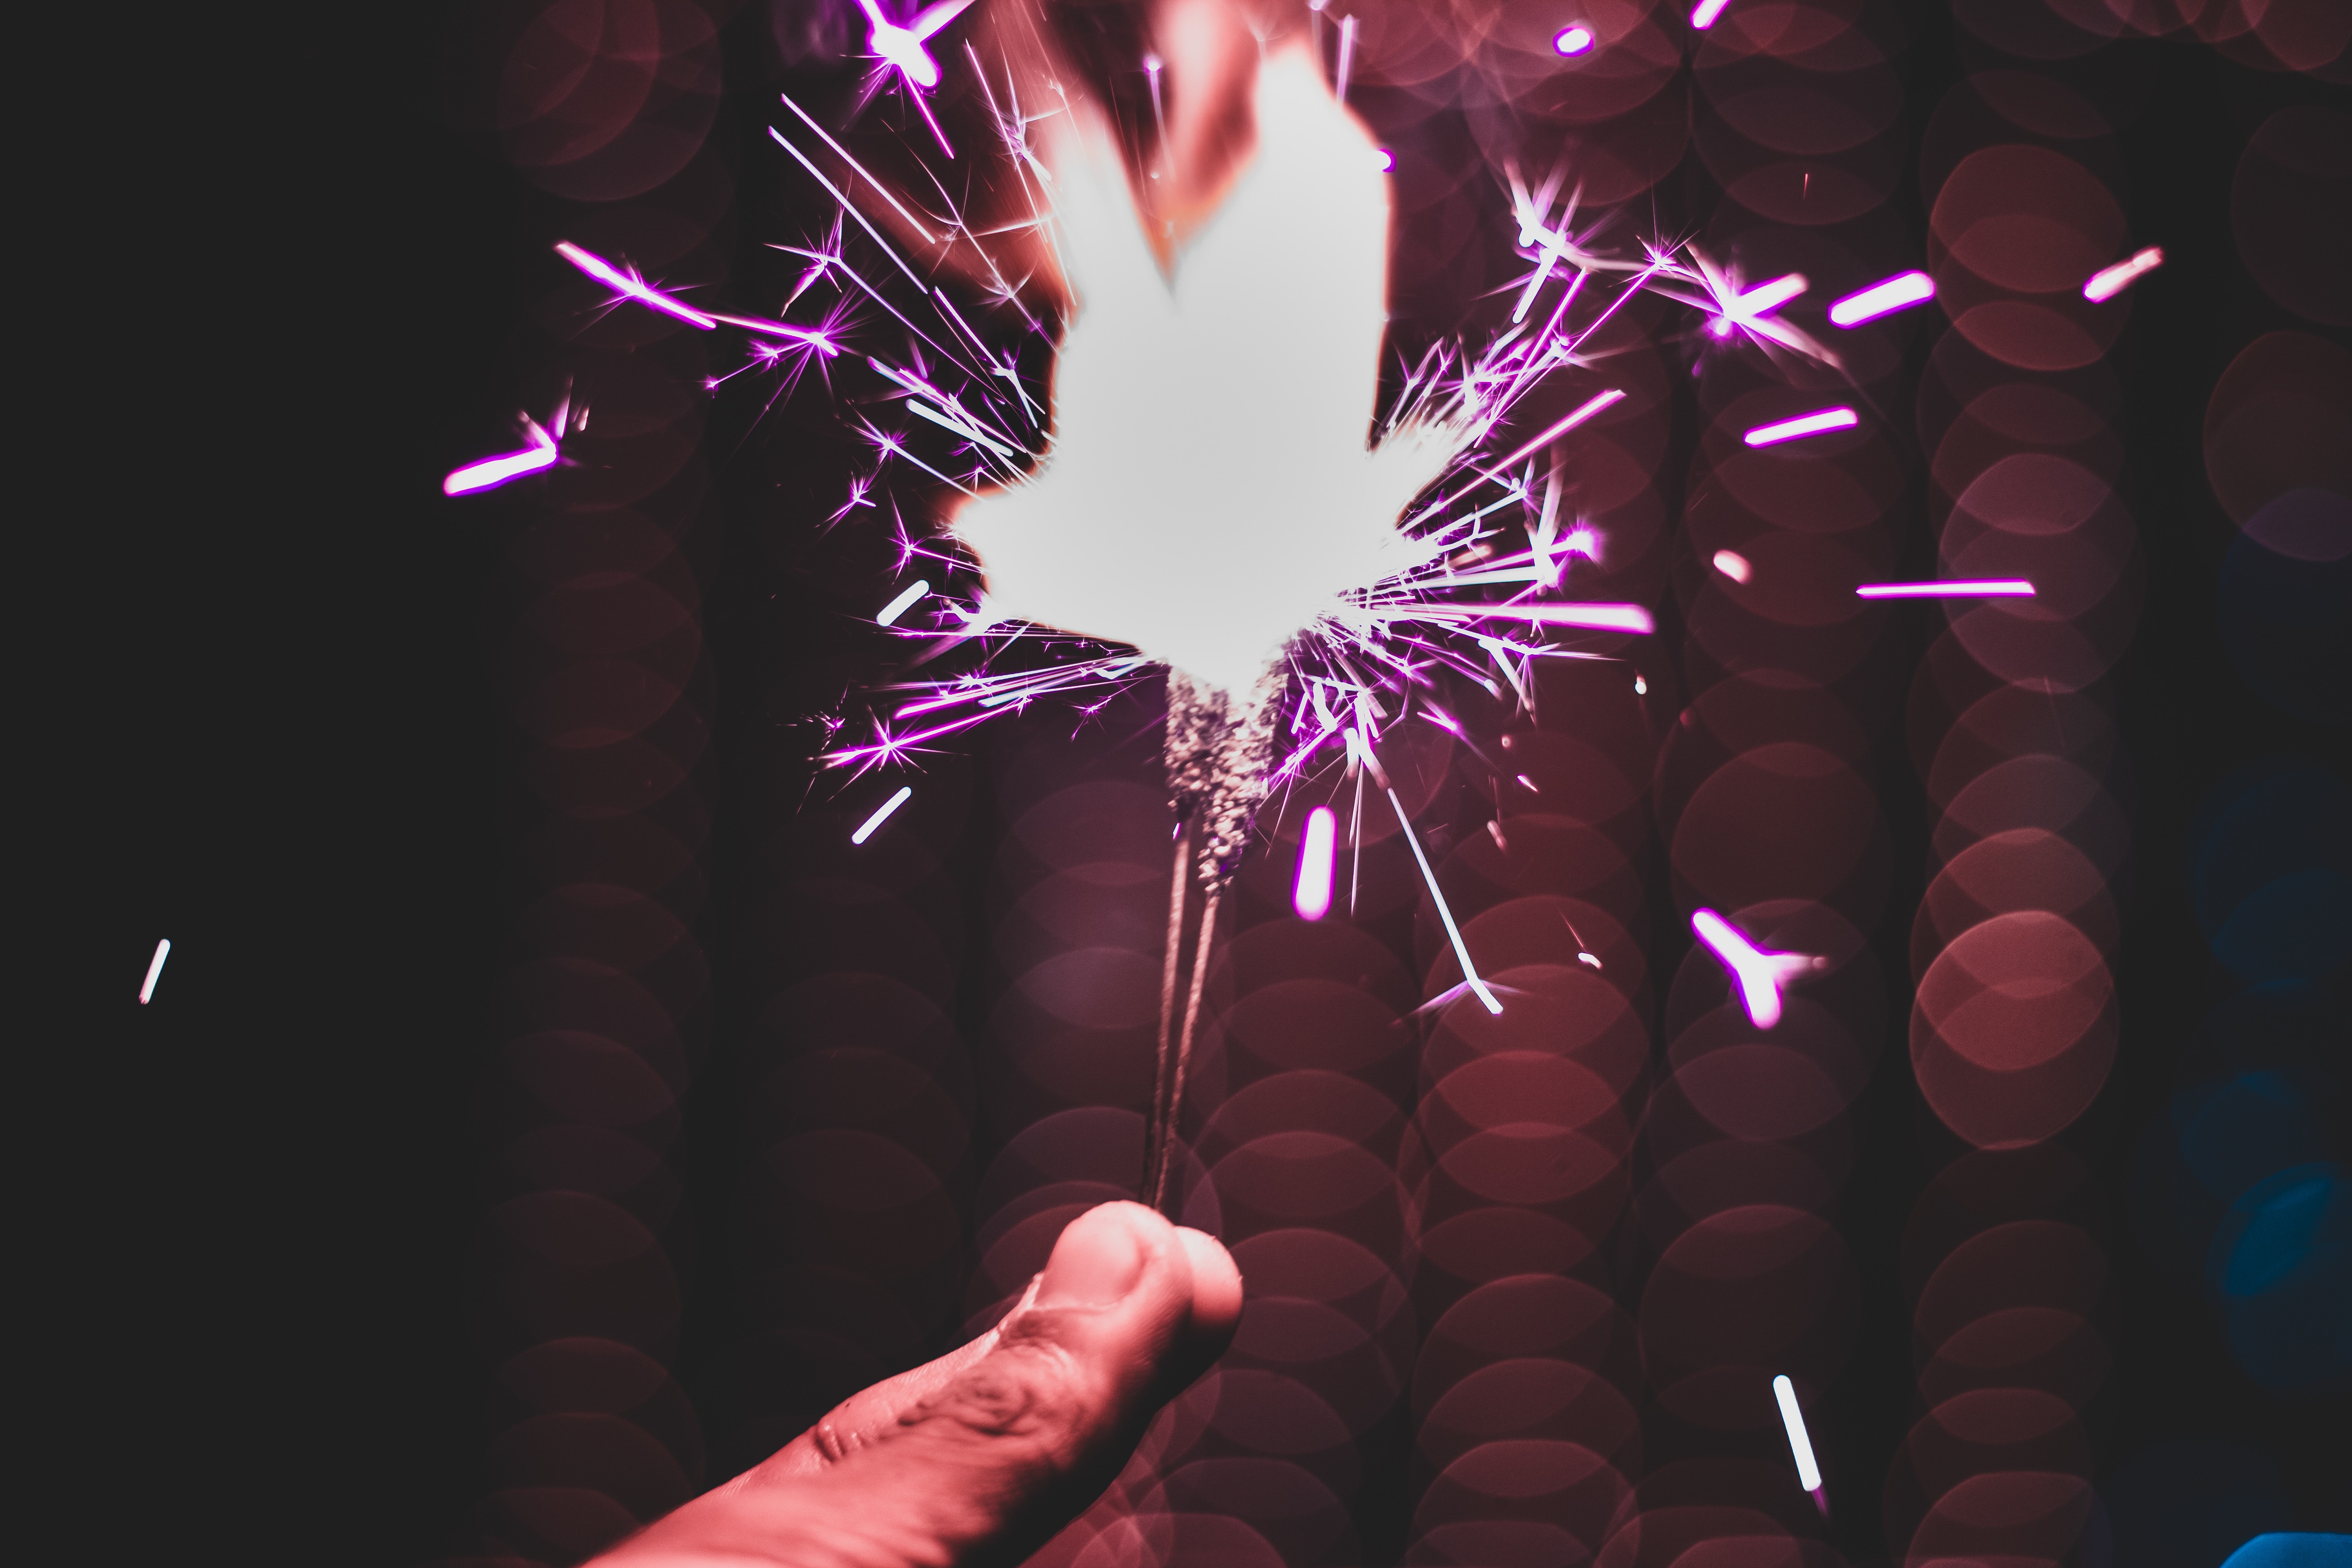
sparkler, light, fireworks, sky, event, hand, diwali, new years day, party supply, night, holiday, fete, recreation, new year's eve, new year